Namibia

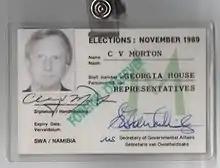
Foreign Observer identification badge issued during the 1989 Namibian election

In 1971 Namibian contract workers led a general strike against the contract system and in support of independence. Some of the striking workers would later join SWAPO's PLAN as part of the South African Border War.